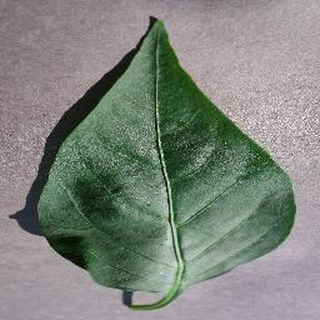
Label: healthy_bell_pepper